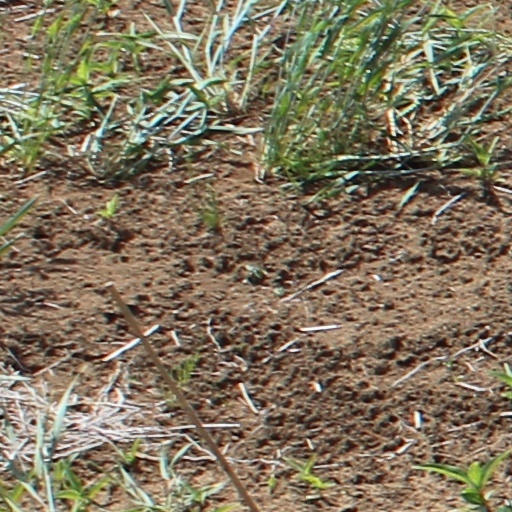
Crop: wheat